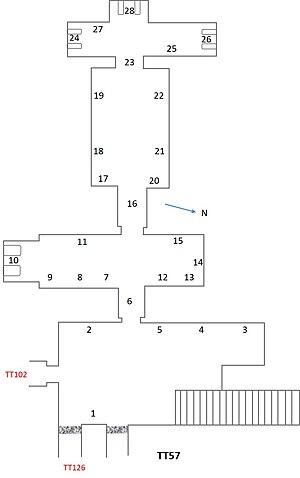
La tombe thébaine TT 57 est située à Cheikh Abd el-Gournah, dans la nécropole thébaine, sur la rive ouest du Nil, face à Louxor en Égypte. C'est la sépulture de Khâemhat, dit Mahou, scribe royal, chargé des greniers royaux, sous le règne d'Amenhotep III.